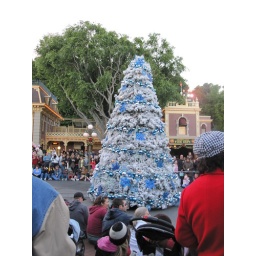
A snowy, white Christmas tree in the Christmas Parade.